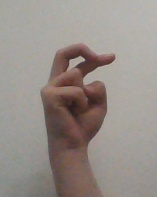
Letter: zay